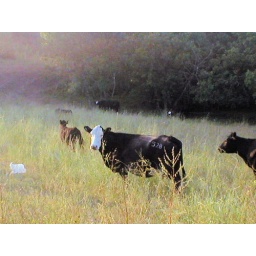
cows in pasture